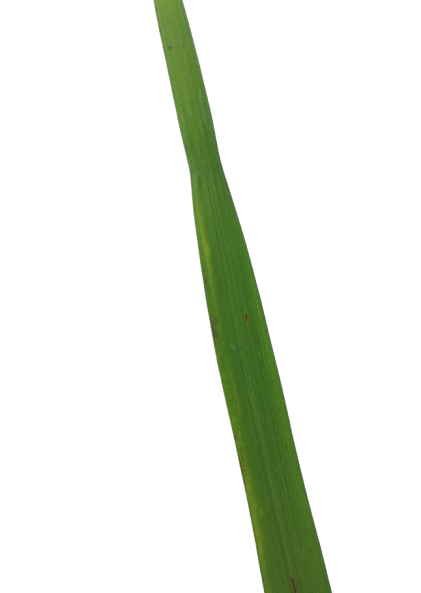
Label: Healthy